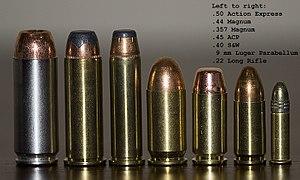
La liste des munitions d'armes de poing qui suit est une liste de munitions utilisée par des armes de poing, telles que les pistolets et révolvers.